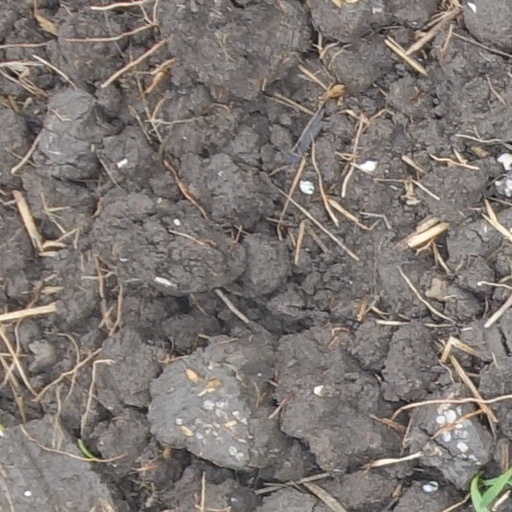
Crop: wheat